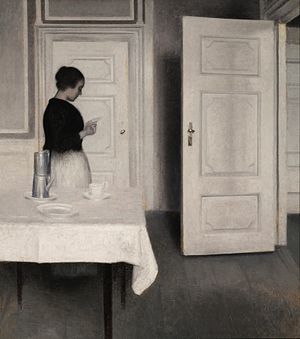
Ida læser et brev
Ida læser et brev er et maleri af Vilhelm Hammershøi. Det er et af de dyreste danske malerier der er solgt på auktion. Det blev solgt for, hvad der svarer til 13.723.310/15.747.499 danske kroner og forestiller kunstnerens kone, Ida, i parrets bolig i Strandgade 30 på Christianshavn i København.